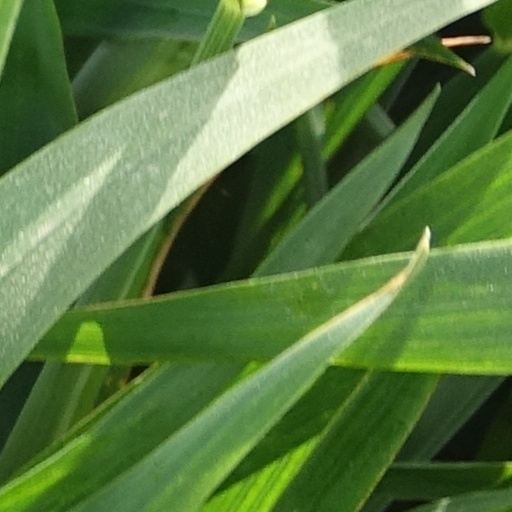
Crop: wheat